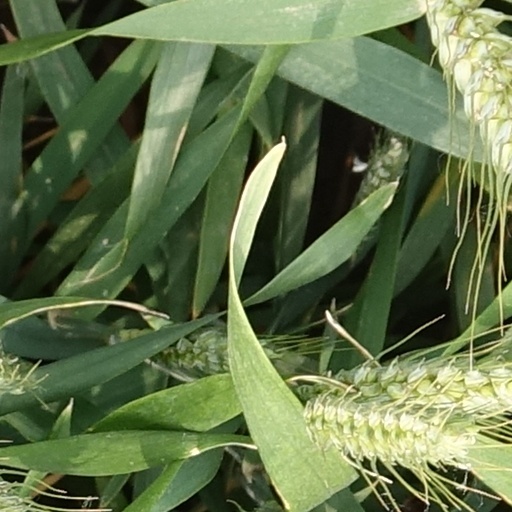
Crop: wheat